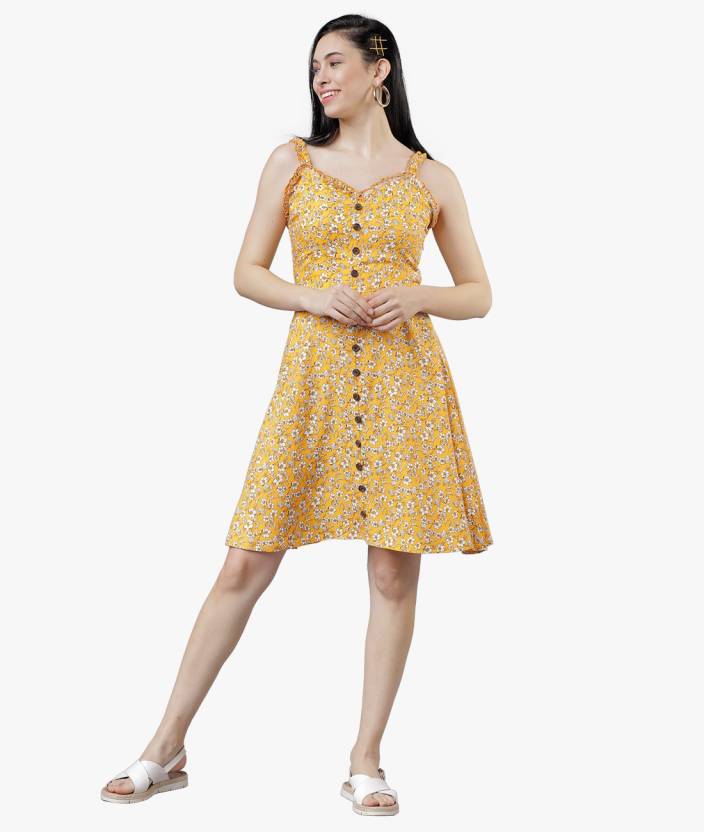
Product: Women A-line Yellow Dress
Price: ₹497
Colors: Yellow
Pattern: Printed
Description: TOKYO TALKIES VISCOSE Regular Fit YELLOW Dress